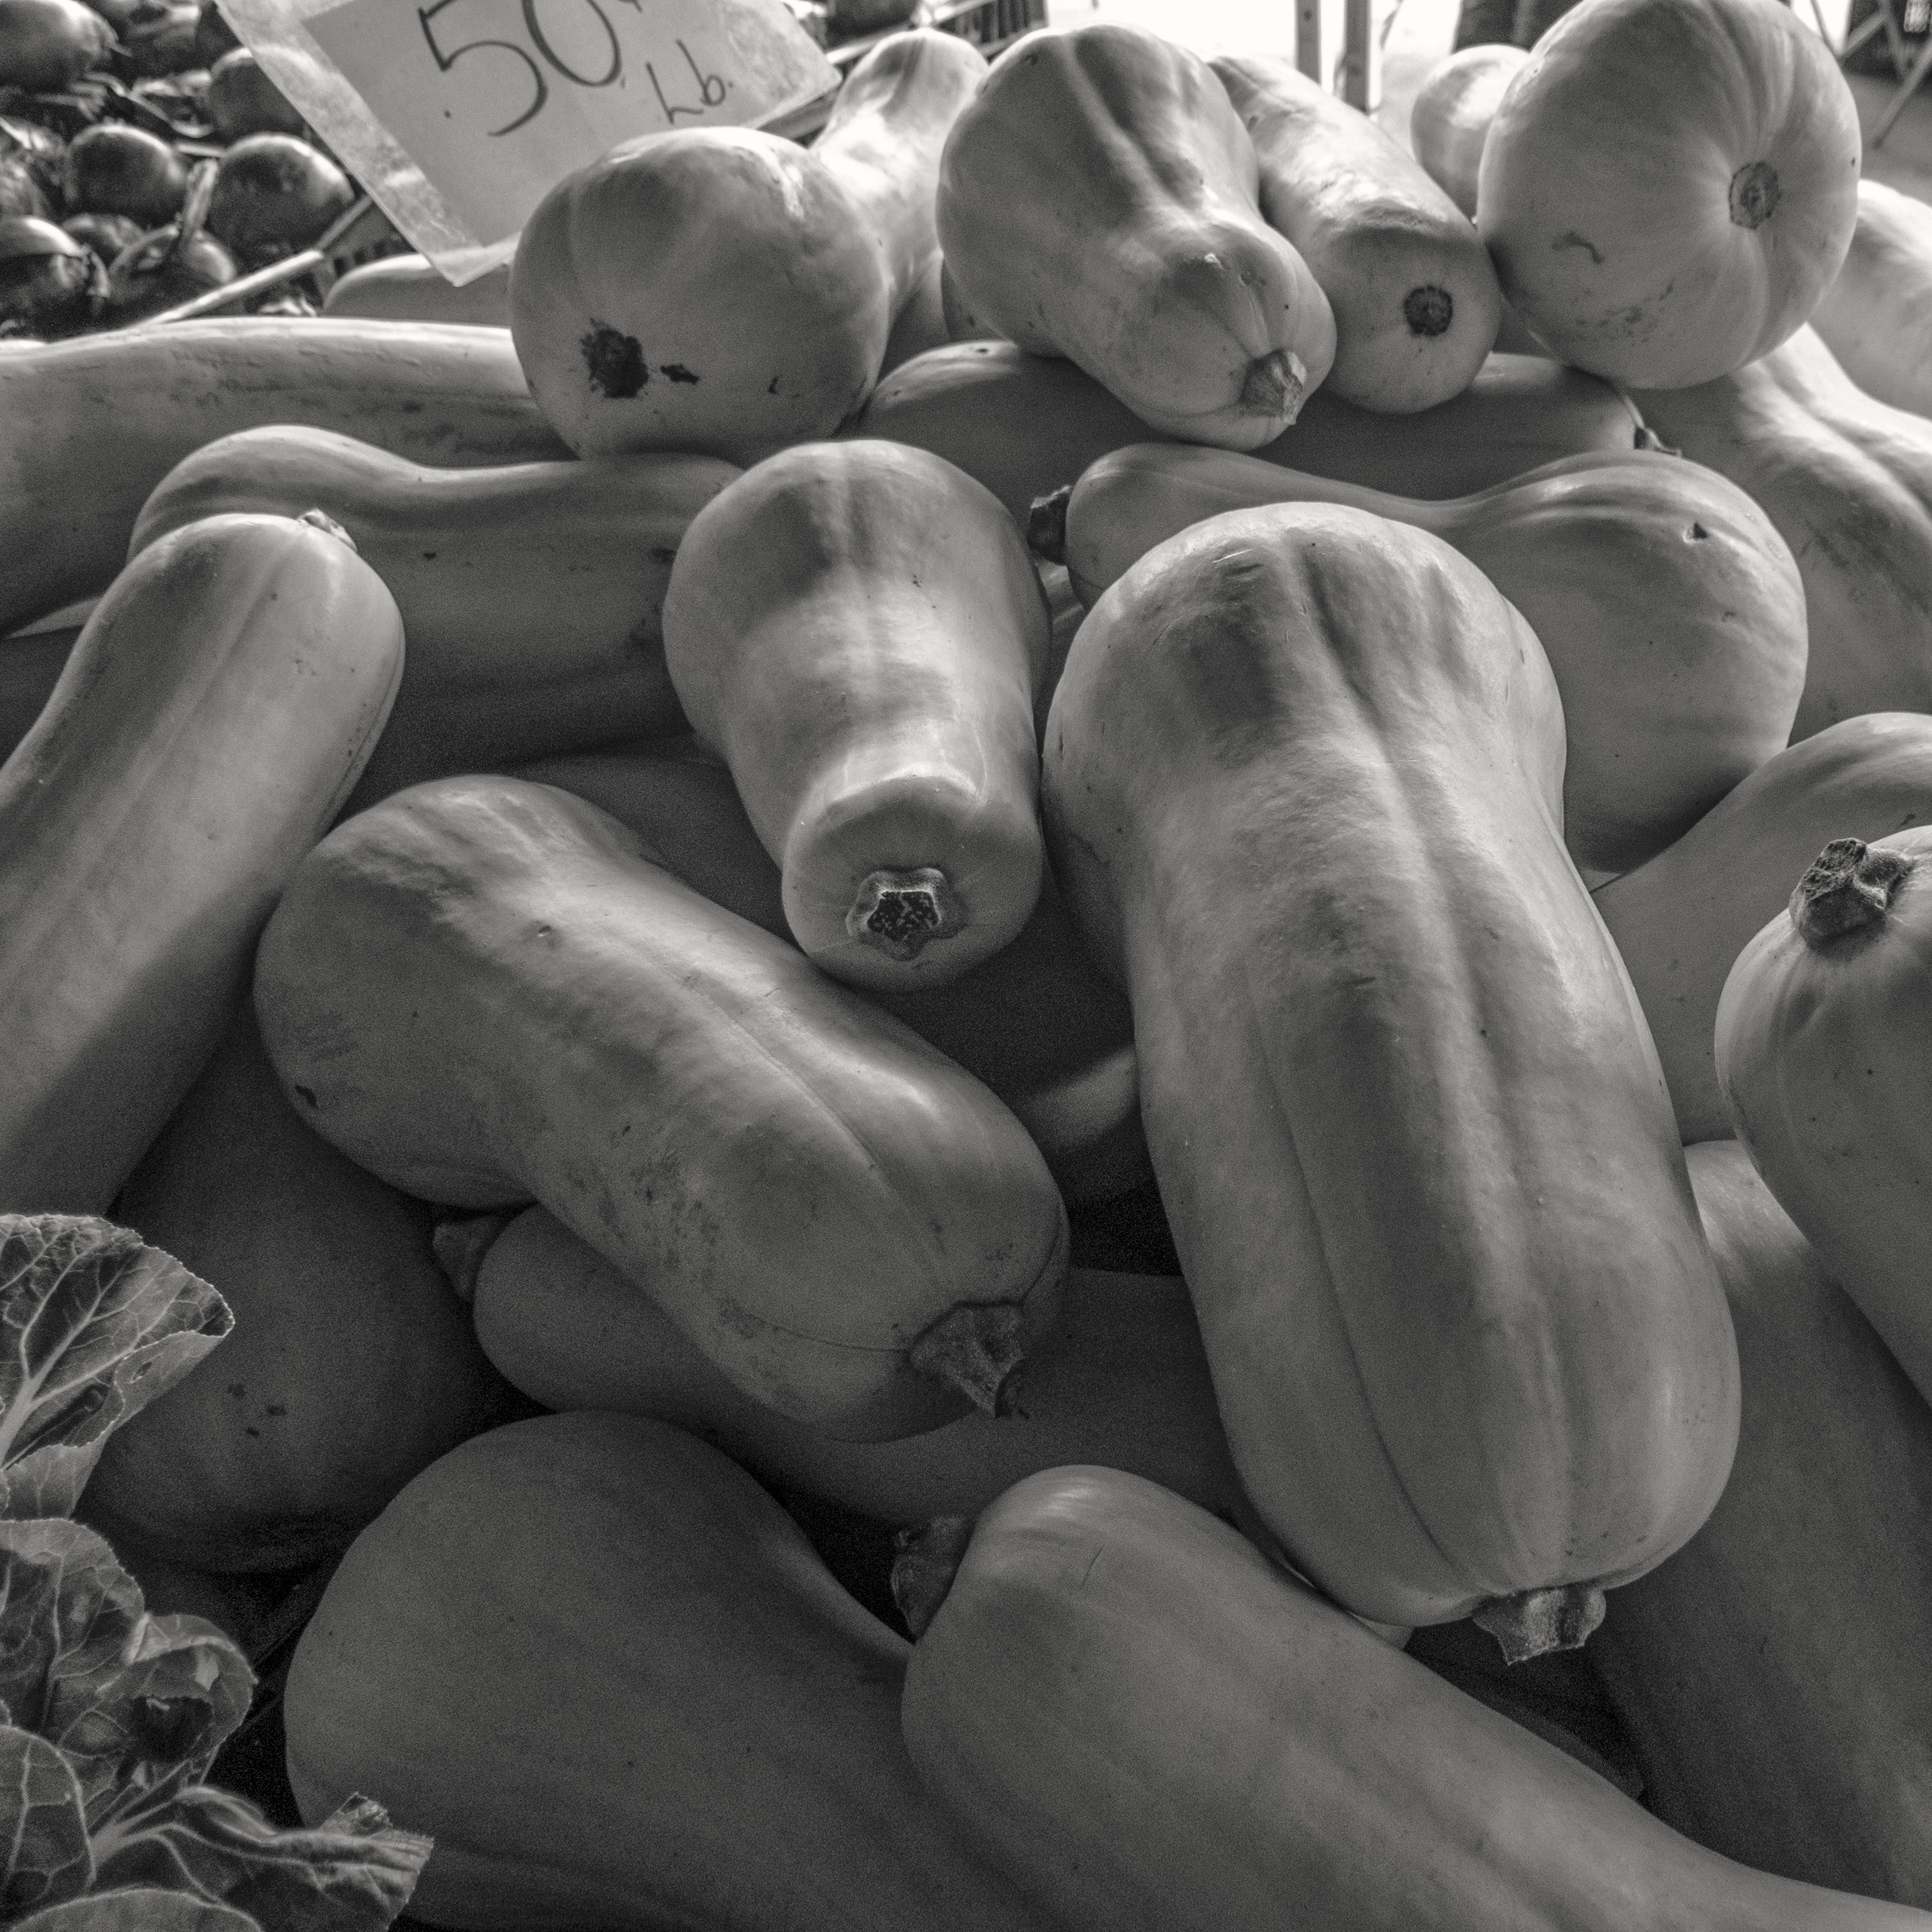
hand, rock, black and white, white, photography, statue, produce, pebble, black, monochrome, material, squash, sculpture, art, wintersquash, cucurbita, still life photography, monochrome photography